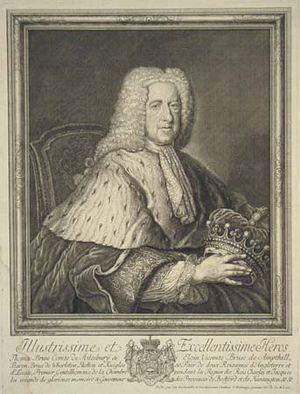
La fontaine de Minerve est une fontaine érigée sur la place du Grand Sablon à Bruxelles grâce à un don testamentaire de lord Thomas Bruce, 2ᵉ comte d'Ailesbury et 3ᵉ comte d'Elgin, en remerciement à la ville pour l'hospitalité qu'il y avait reçue lors de son exil.